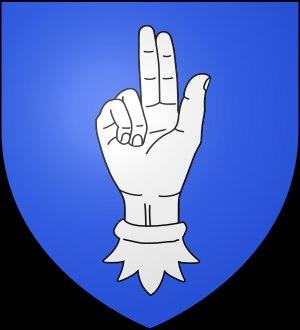
Le couteau d'Opinel, ou par antonomase l'Opinel, est un couteau de poche pliable au manche en bois, avec le symbole d'une « main couronnée » sur la lame. Créé en 1890, Il est fabriqué par la société savoyarde du même nom. De nombreuses déclinaisons à lame fixe ou pliable ont vu le jour au fil du temps. Son usage par Marc Veyrat ou Éric Tabarly a contribué à sa promotion internationale.